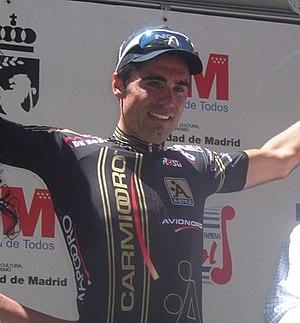
L'équipe cycliste CarmioOro-NGC est une équipe cycliste britannique de la fin des années 2000. Créée en 2008 sous le nom d'A-Style Somn, elle obtient le statut d'équipe continentale professionnelle en 2010. Elle court durant ces trois saisons sous licence britannique. L'équipe s'arrête fin 2010, faute de repreneur.